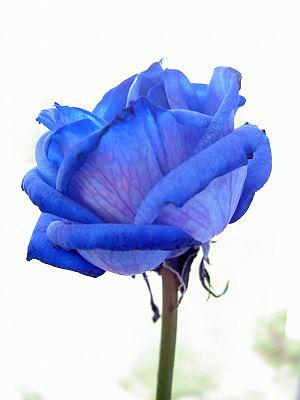
Rose bleue créée artificiellement
Les angiospermes sont le groupe de plantes vertes le plus répandu et ce succès évolutif est, en grande partie, dû à l'évolution de la couleur et de la morphologie chez les fleurs. Le pollen de la fleur mâle féconde le pistil de la fleur femelle de même espèce, et creuse un tube pollinique le long du pistil qui descend dans le carpelle où se trouvent les ovules. L'ovule fécondé donnera le fruit qui lui-même donnera une graine. Les graines germent ensuite pour donner une nouvelle plante.